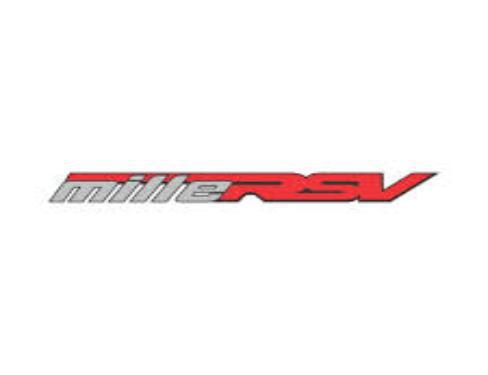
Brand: Aprilia
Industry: Transportation